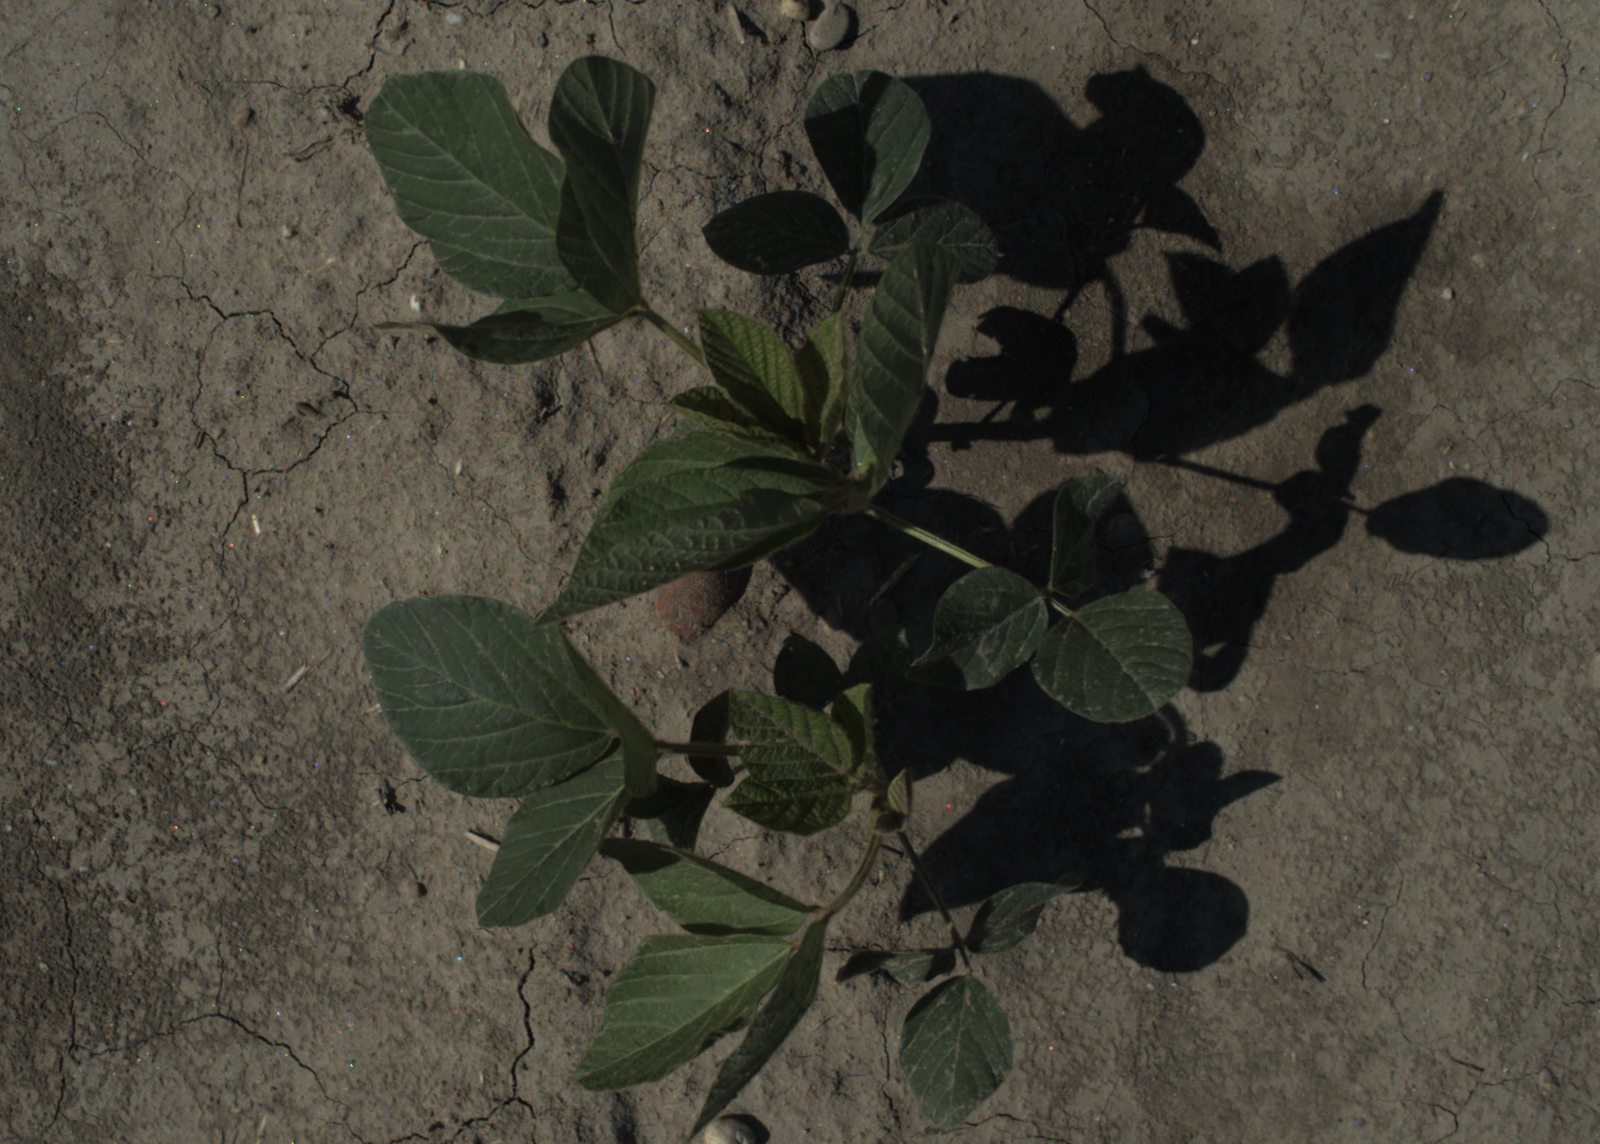
Capture date: 15.07.2021 10:10:55
Weather: sunny
Wind: light
Seeding date: 08.06.2021
Plant canopy height (mm): 962